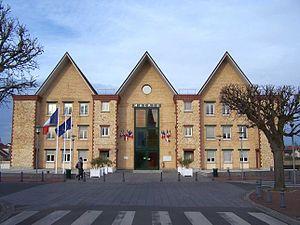
Mairie de Croissy-sur-Seine (Yvelines, France)
Croissy-sur-Seine est une commune française du département des Yvelines, dans la région Île-de-France.